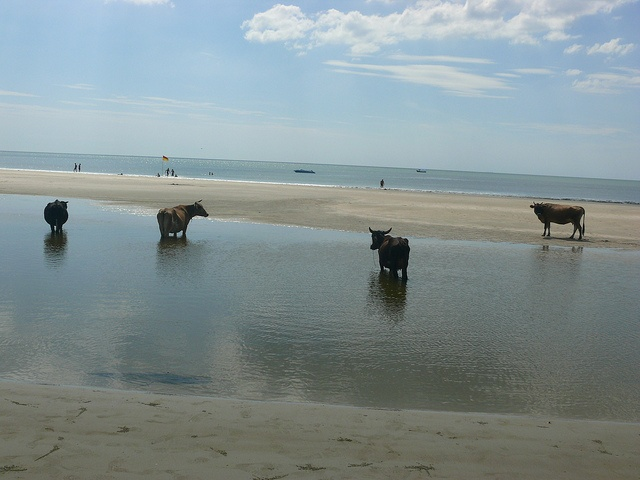
some animals are out standing in the water
A group of cows stand in a pool of water near the ocean.
Many cows drink and bath in a body of water.
There are several wild animals wading in shallow water near the beach.
A herd of cattle standing on a lagoon filled with ocean water.